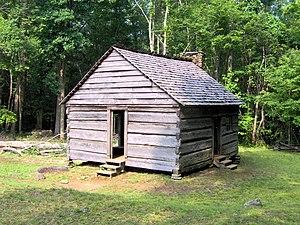
L'Alex Cole Cabin est une cabane américaine située dans le comté de Sevier, dans le Tennessee. Protégée au sein du parc national des Great Smoky Mountains, elle est inscrite au Registre national des lieux historiques depuis le 2 janvier 1976.